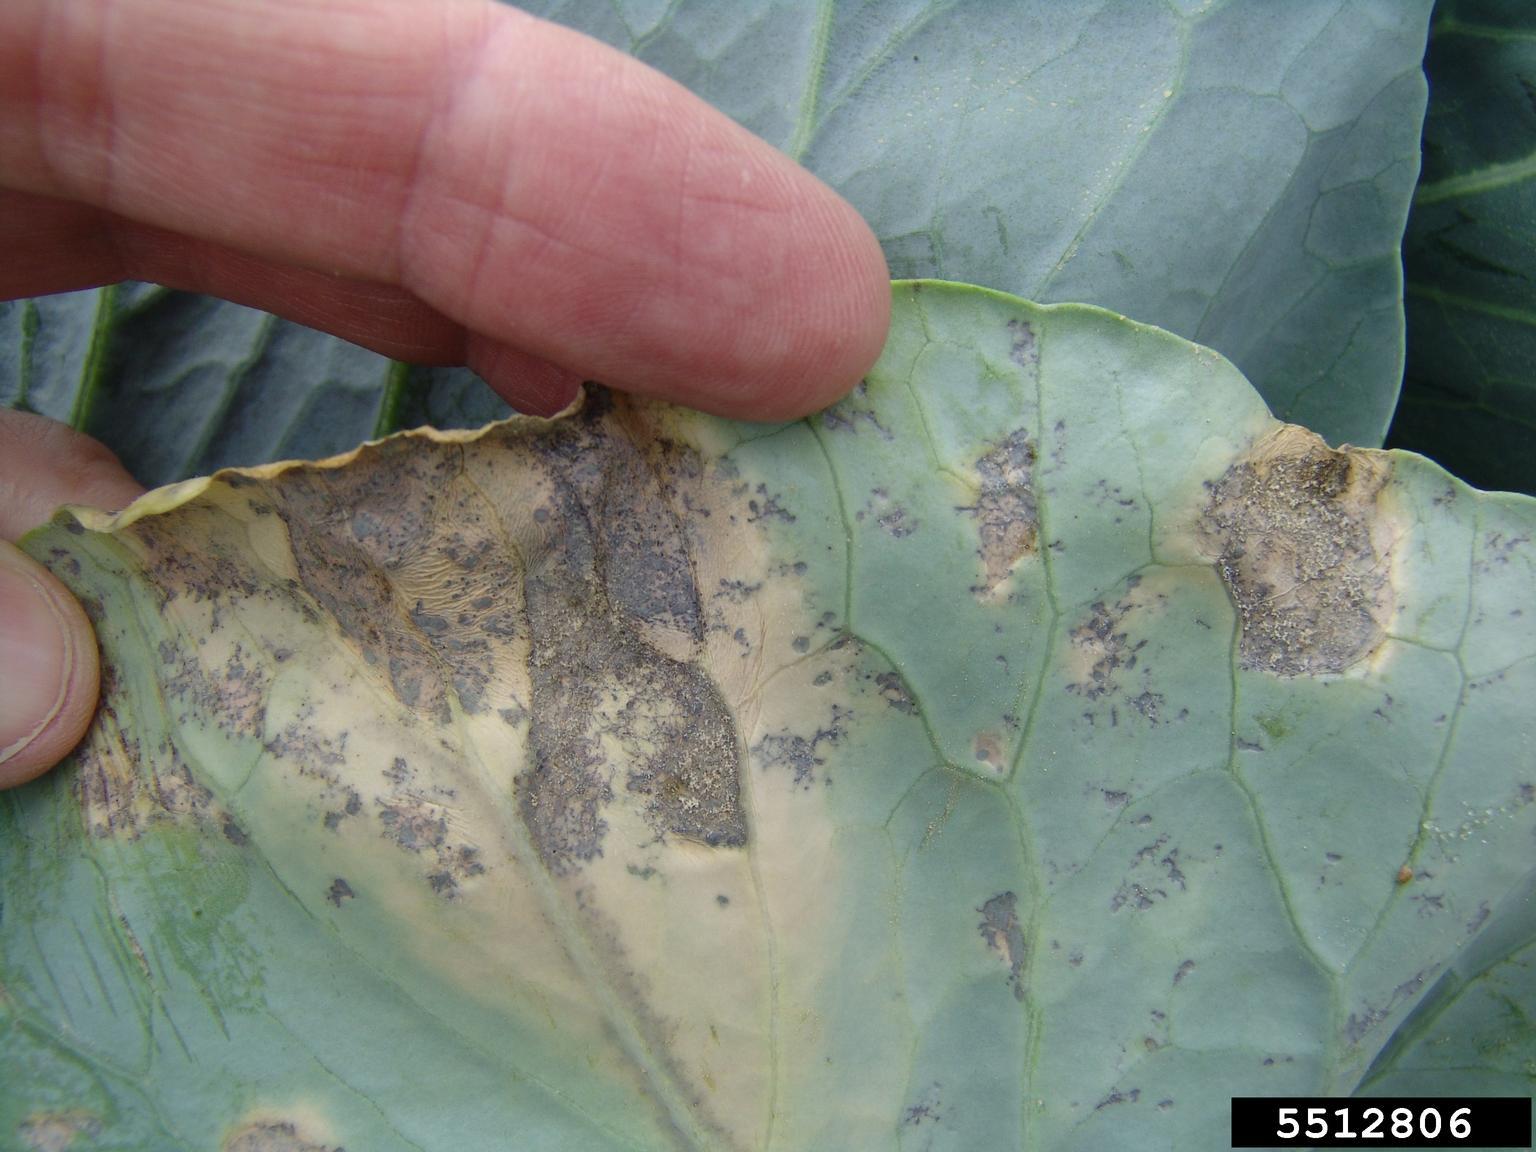
Plant: Cabbage
Disease: cabbage downy mildew